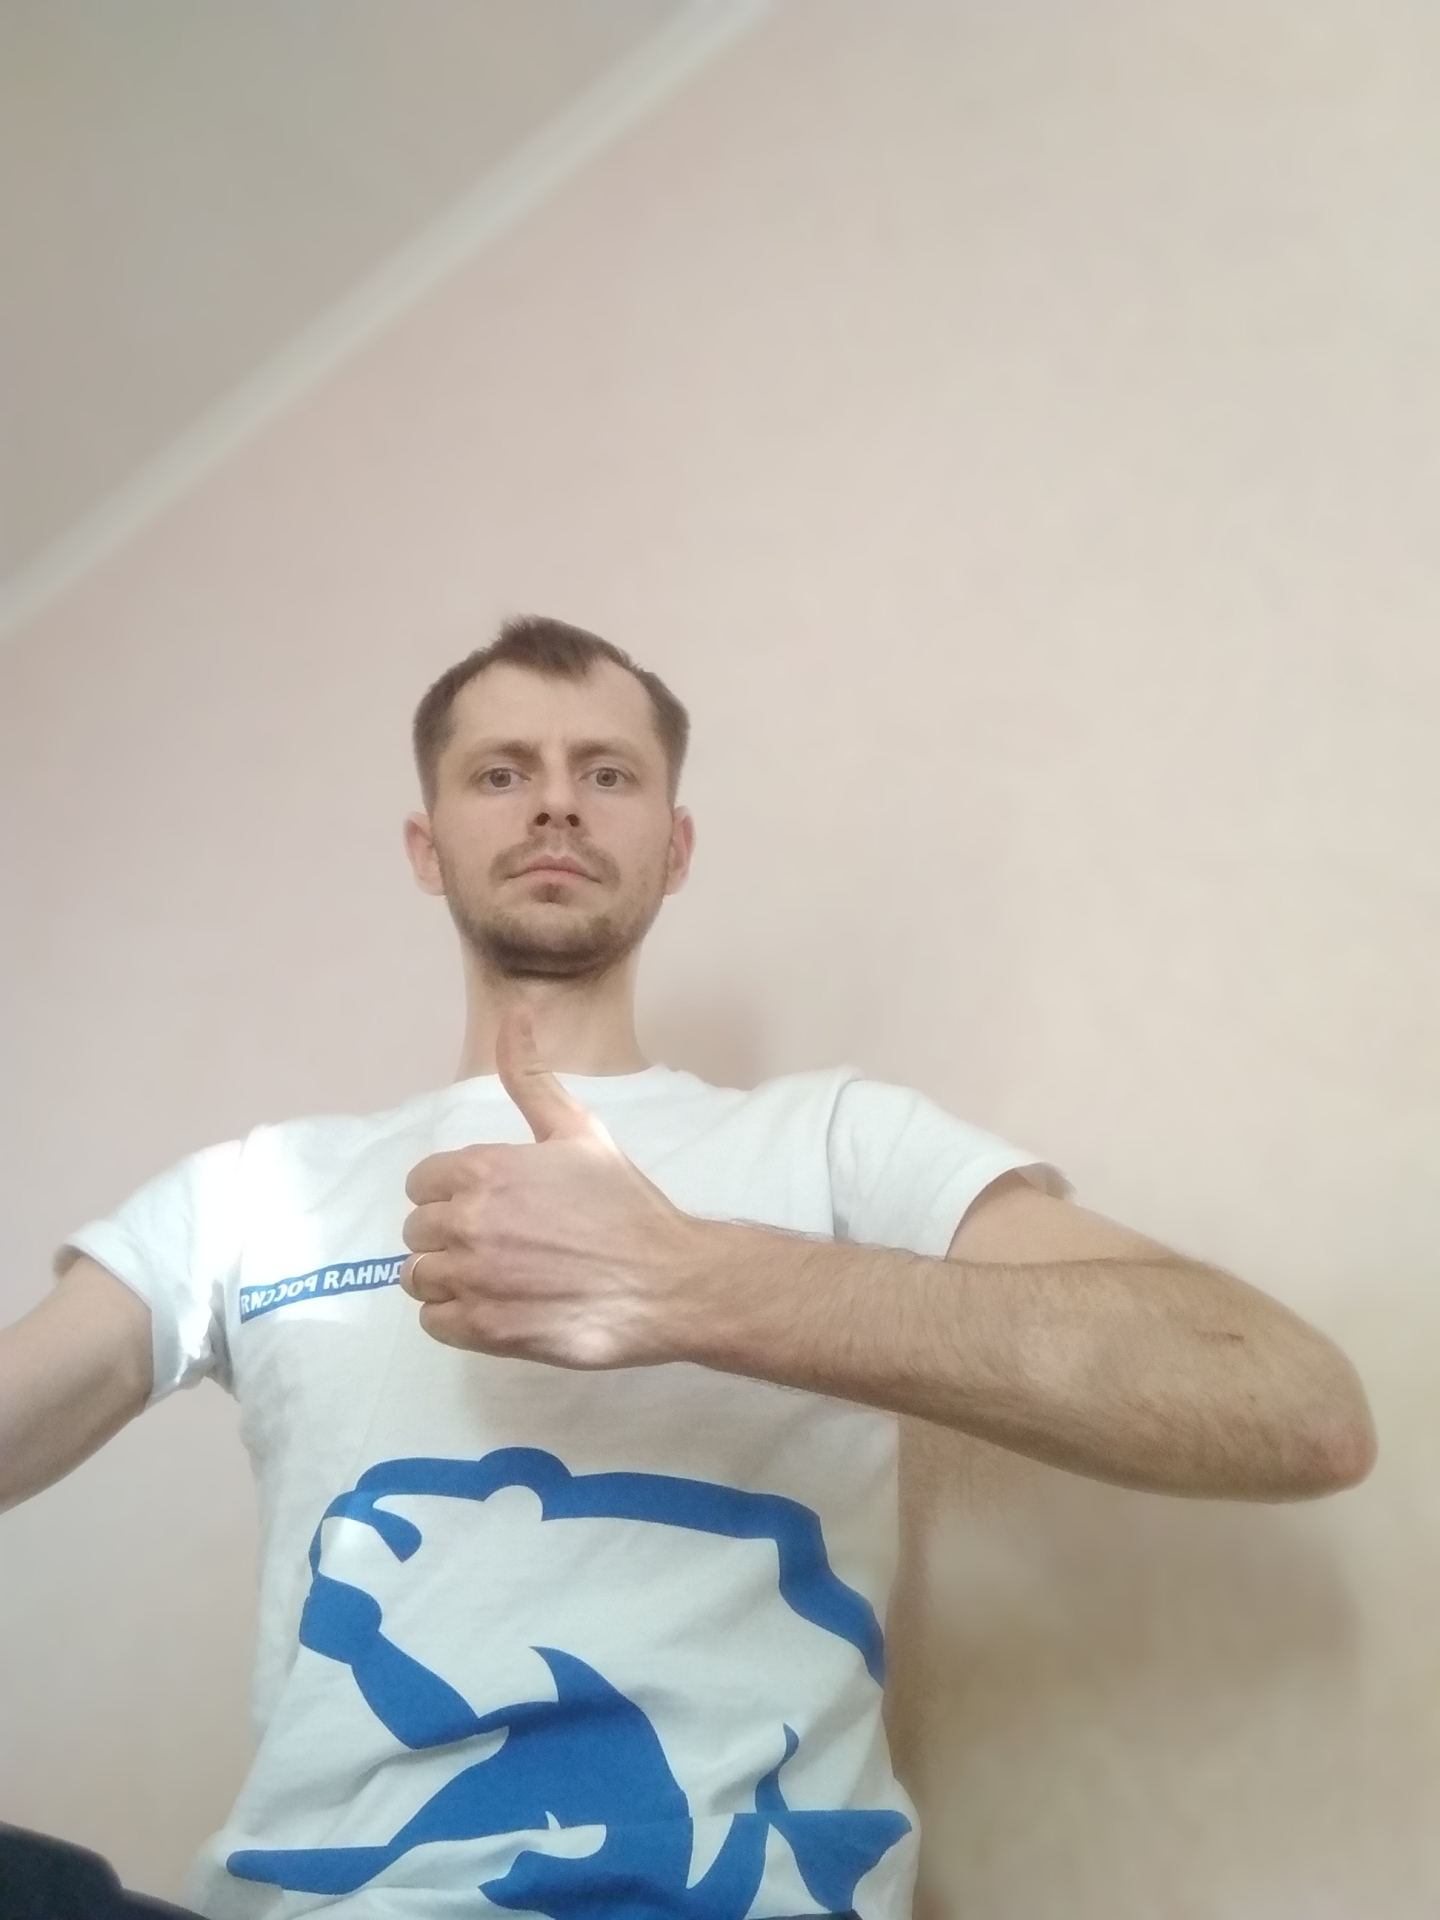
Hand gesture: like